Esporte Clube Cruzeiro

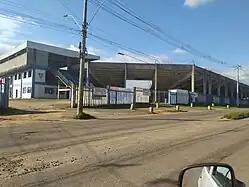
Arena Cruzeiro in Cachoeirinha

In 2012, construction began on a new stadium in the city of Cachoeirinha, located in the metropolitan area of Porto Alegre. The Arena Cruzeiro, which was inaugurated on March 13, 2019.